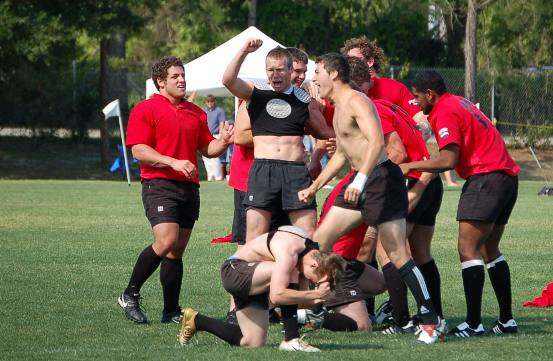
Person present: Yes